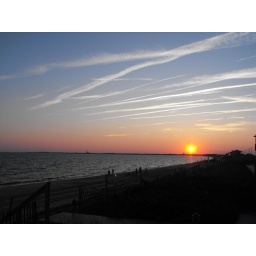
Dozens of airplanes leaving from Boston's Logan Airport leave bizarre trails in the sunset sky over Provincetown